Spasoje Hadži Popović

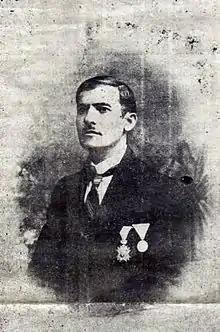
Spasoje Hadži Popović in 1910

Spasoje Hadži Popović (18 August 1882 – 3 July 1926) was a Serbian teacher in Bitola and editor of the newspaper "Južne Zvezde" (Southern Stars). He was born in Buf, in the Ottoman empire (now Greece). Growing up, he was a witness to the conflict between the Ecumenical Patriarchate of Constantinople and the Bulgarian Exarchate, which divided the Slavic Christian people in Ottoman Macedonia. He enrolled in the Serbian Gymnasium in Bitola in 1899 and subsequently in the teacher school in Aleksinac, which had been moved there from Belgrade, together with many pupils from Ottoman territory. He was a member of the Saint Sava Society. Popović was murdered by VMRO agents, who conducted a range of assassinations and terrorist acts against Serbs at that time.